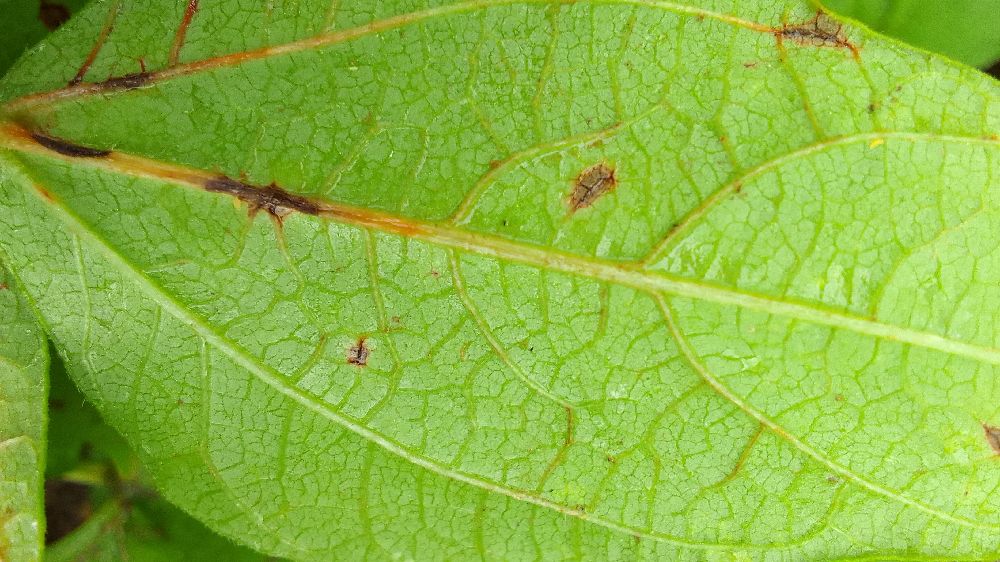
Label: anthracnose